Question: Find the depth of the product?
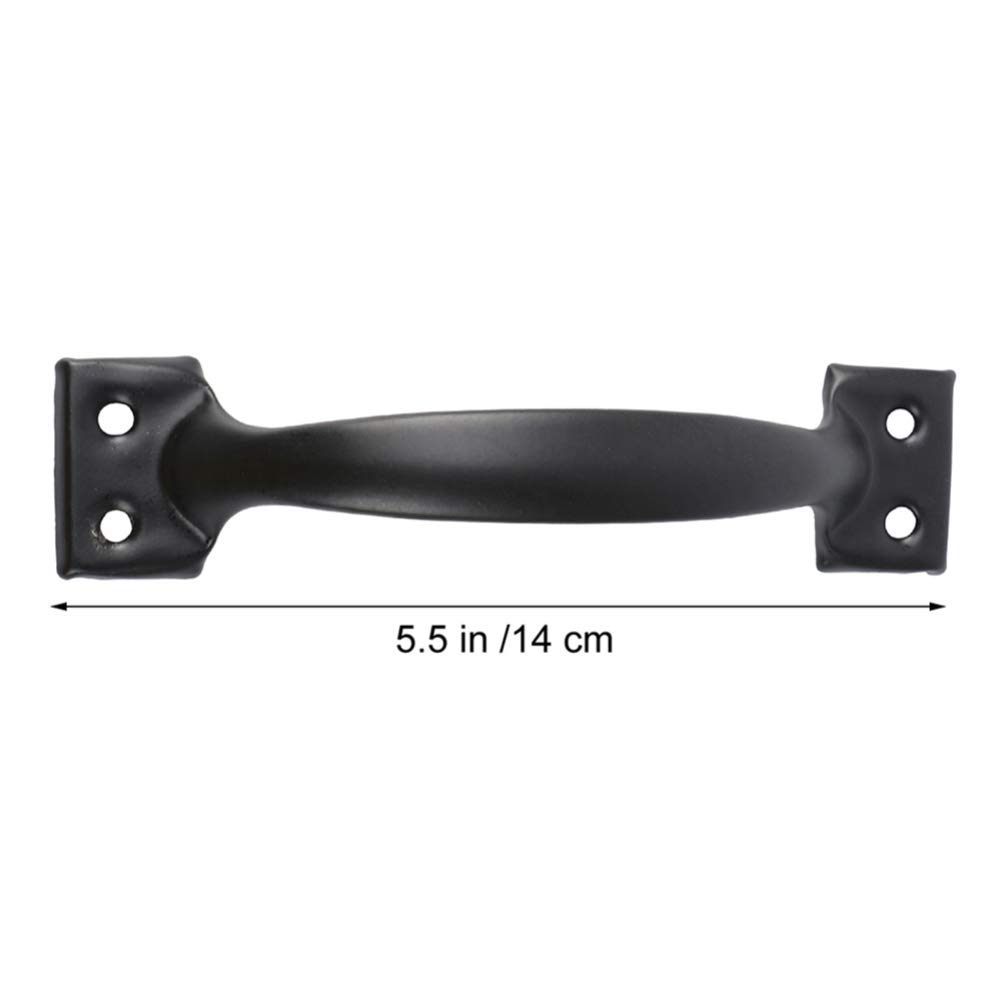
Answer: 14.0 centimetre